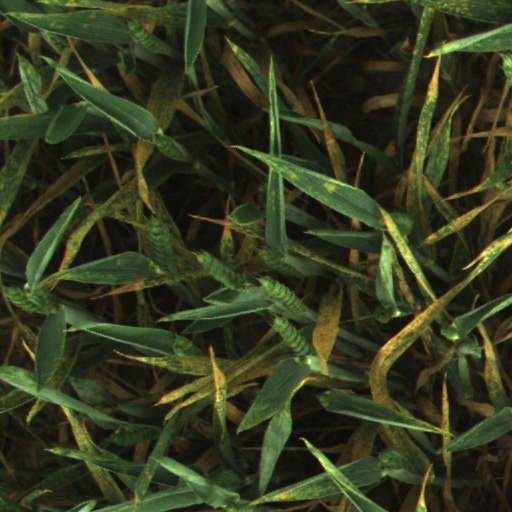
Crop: wheat